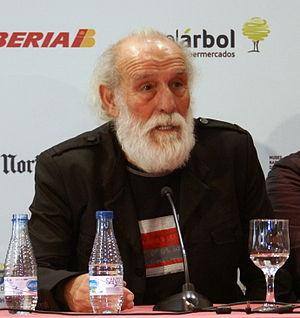
Carlos Álvarez-Nóvoa Sánchez, né en 1940 à La Felguera et mort le 23 septembre 2015 à Séville, est un metteur en scène, écrivain, acteur et conférencier espagnol.